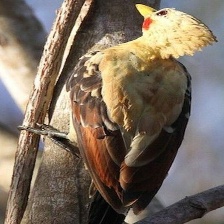
Species: CREAM COLORED WOODPECKER
Scientific name: CELEUS FLAVUS